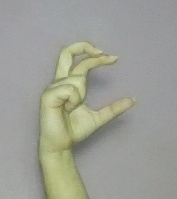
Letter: thal